Winfried Rief

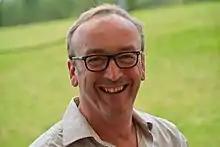

Winfried Rief (born 12 May 1959) is a German psychologist. Since 2000 he has been a professor of clinical psychology and psychotherapy at the University of Marburg. Rief's research examines the psychological factors involved in the development, maintenance and management of physical complaints, including investigations of somatic symptom disorders and placebo effects. Rief is the founding editor of the academic journal "Clinical Psychology in Europe."